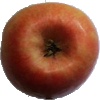
Label: apple_pink_lady